Billy Williams (coach)

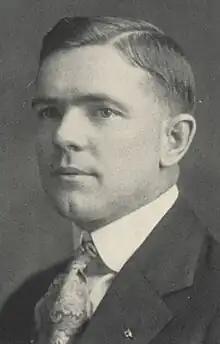
Williams pictured in "Orient 1925", Ball State yearbook

Paul Beauchamp "Billy" Williams (August 8, 1892 – July 14, 1973) was an American football, basketball, and baseball coach and college athletics administrator. He served as the head football coach at Muncie State Normal School—now known as Ball State University from 1924 to 1925, compiling a record of 3–8. He was the Ball Teachers College's head basketball from 1922 to 1925, tallying a mark of 36–34–1, and the school's head baseball coach from 1922 to 1926 and from 1928 to 1958, amassing a record of 207–228–4. In addition, Williams served as the school's athletic director from 1921 until 1958. He died on July 14, 1973, at a nursing home in Muncie, Indiana.